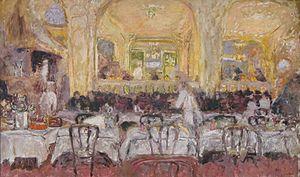
Le Wepler ou Brasserie Wepler est une brasserie parisienne située 14, place de Clichy dans le 18ᵉ arrondissement de Paris. Ouvert en 1892, spécialiste des fruits de mer, le Wepler est toujours en activité.